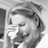
Emotion: sad